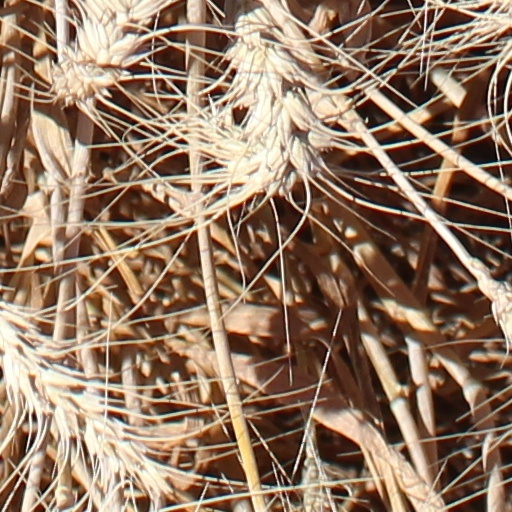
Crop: wheat